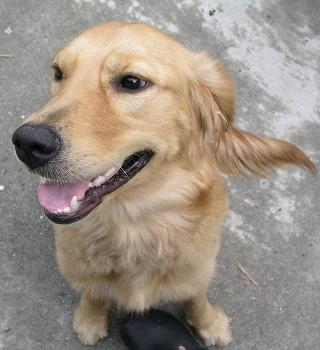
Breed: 5355-n000126-golden_retriever